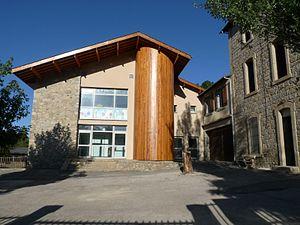
Ecole d'Egat, Pyrénées-Orientales, France
Égat est une commune française située dans le département des Pyrénées-Orientales, en région Occitanie.